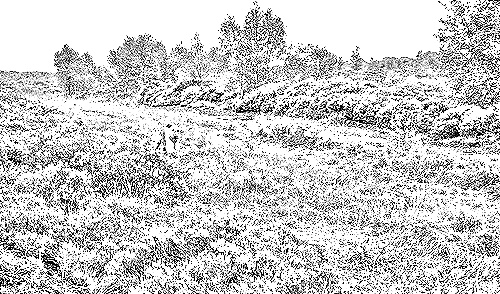
Portrait style: Sketch Portrait